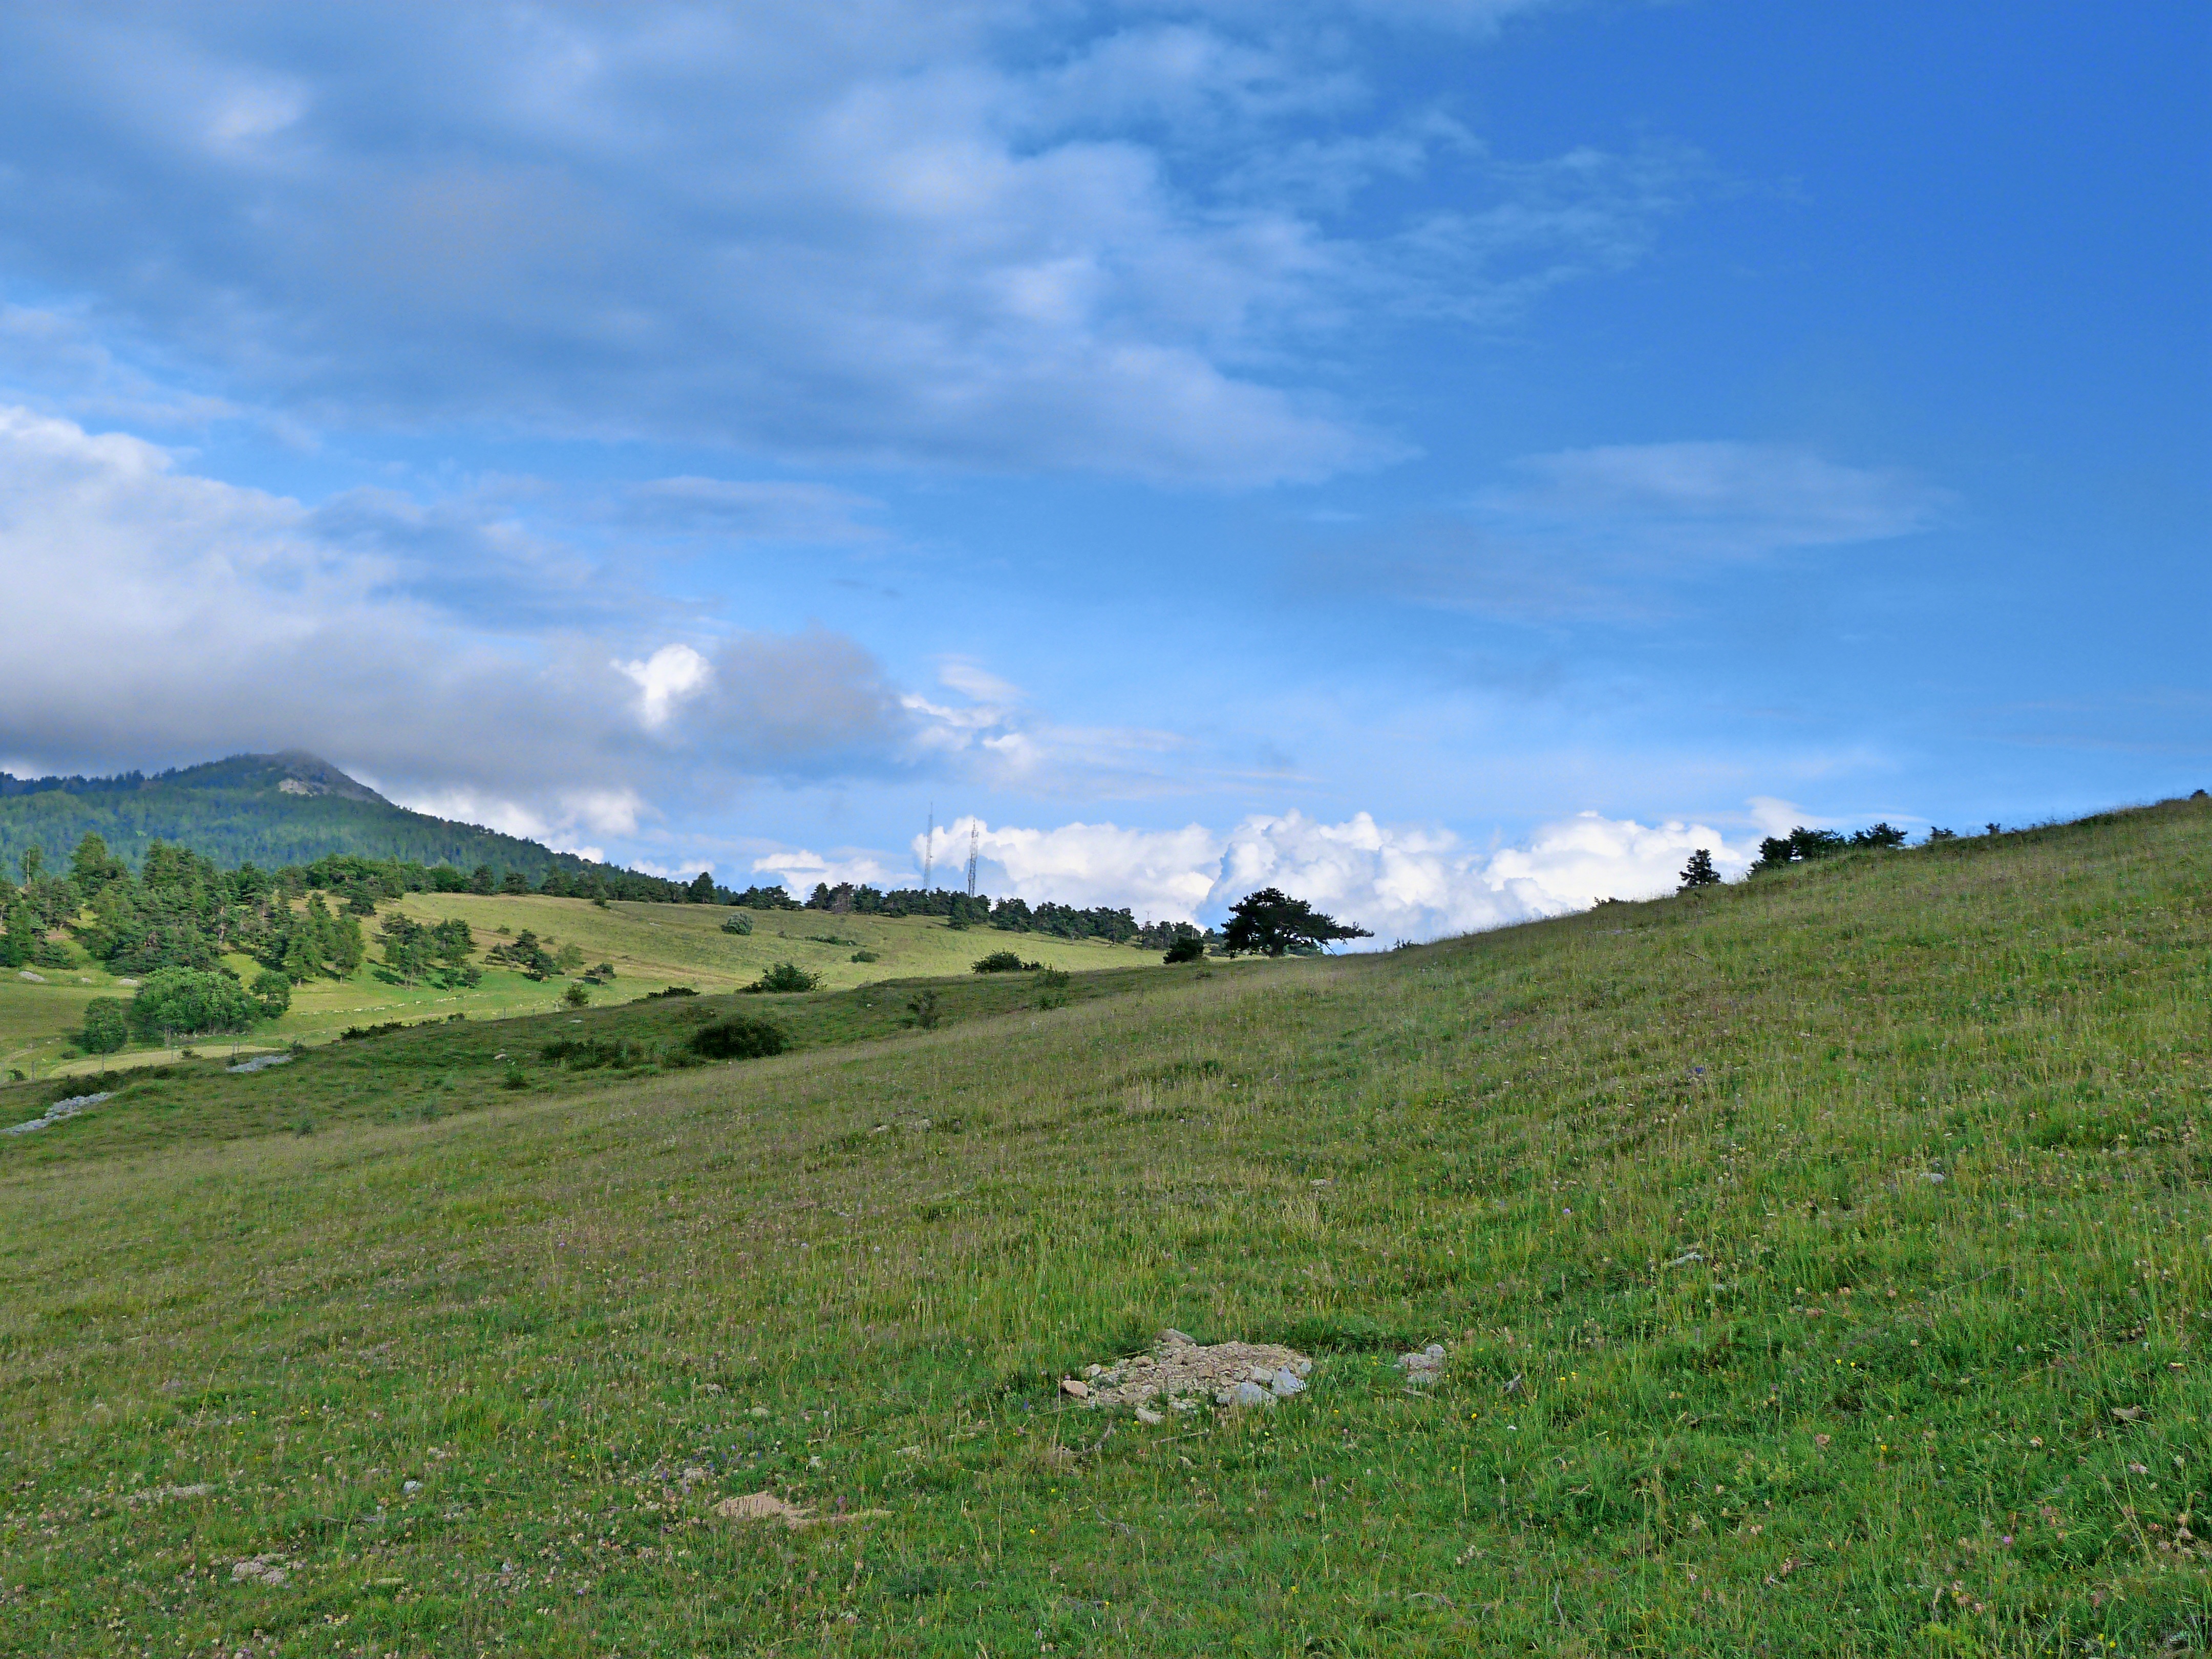
landscape, nature, grass, horizon, wilderness, mountain, cloud, sky, field, meadow, prairie, hill, mountain range, summer, pasture, holiday, highland, terrain, ridge, plain, alps, grassland, landscapes, plateau, promenade, fell, habitat, ecosystem, steppe, rural area, landform, natural environment, geographical feature, mountainous landforms